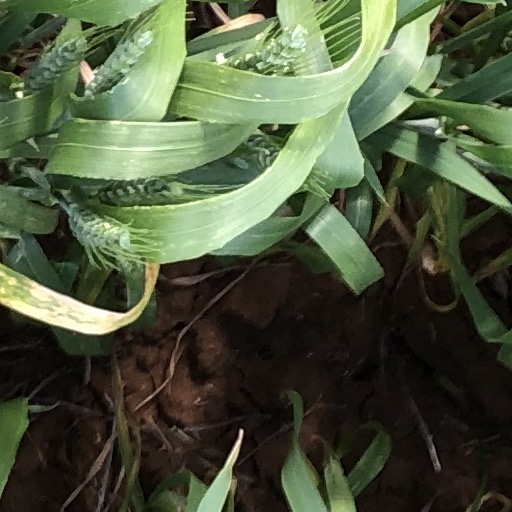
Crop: wheat